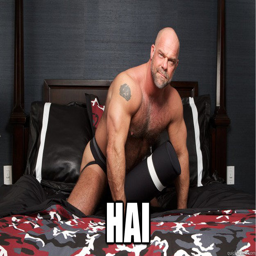
sorry politician it looks like russian republic needs some more freedom